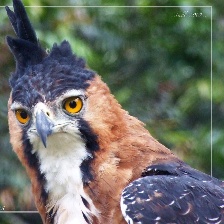
Species: ORNATE HAWK EAGLE
Scientific name: SPIZAETUS ORNATUS